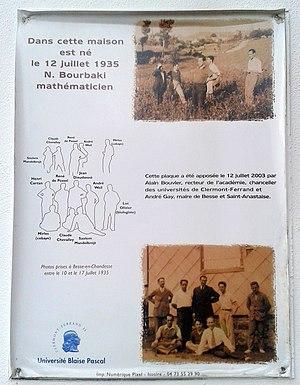
Plaque commémorative de la naissance de Nicolas Bourbaki à Besse.
Nicolas Bourbaki est un mathématicien imaginaire, sous le nom duquel un groupe de mathématiciens francophones, formé en 1935 à Besse en Auvergne sous l'impulsion d'André Weil, a commencé à écrire et à éditer des textes mathématiques à la fin des années 1930. L'objectif premier était la rédaction d'un traité d'analyse. Le groupe s'est constitué en association, l'Association des Collaborateurs de Nicolas Bourbaki, le 30 août 1952. Sa composition a évolué avec un renouvellement constant de générations.